Falcon High School

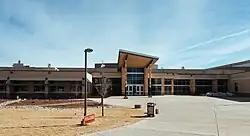
Front of the school

Falcon High School is located in Falcon, Colorado, just east of Colorado Springs and was the first high school in Falcon School District 49. The other two high schools in the district, Sand Creek High School, and Vista Ridge High School were formed in 1997 when Falcon High School was split.